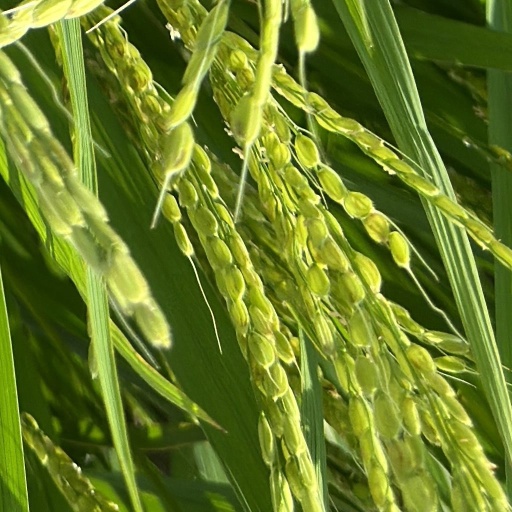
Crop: rice